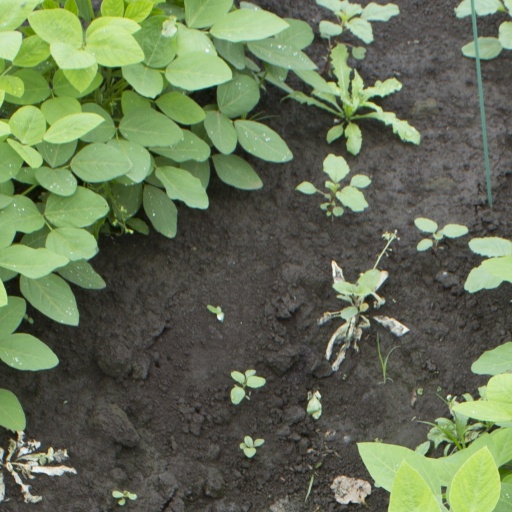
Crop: soybean